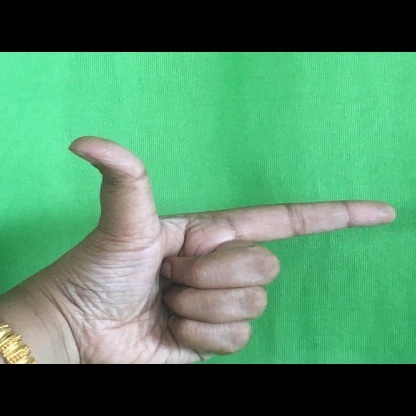
Mudra: Chandrakala